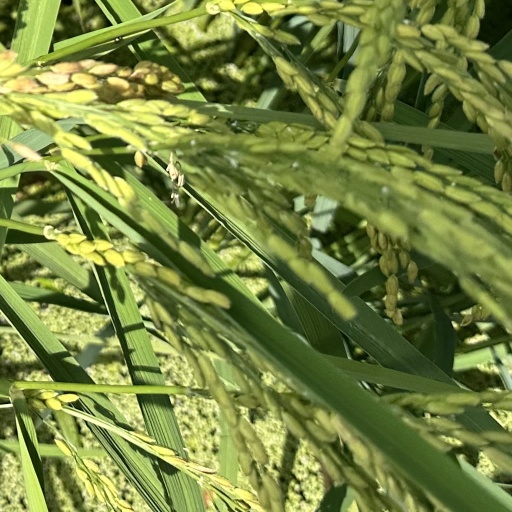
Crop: rice